Perot Field Fort Worth Alliance Airport

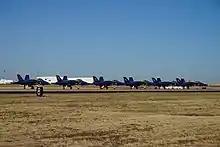
Blue Angels F/A-18 Hornets at the 2019 Fort Worth Alliance Air Show

American Airlines was previously the largest tenant at the airport, operating a major maintenance base which closed in December 2012 as part of AMR's Chapter 11 reorganization. Current major tenants include: